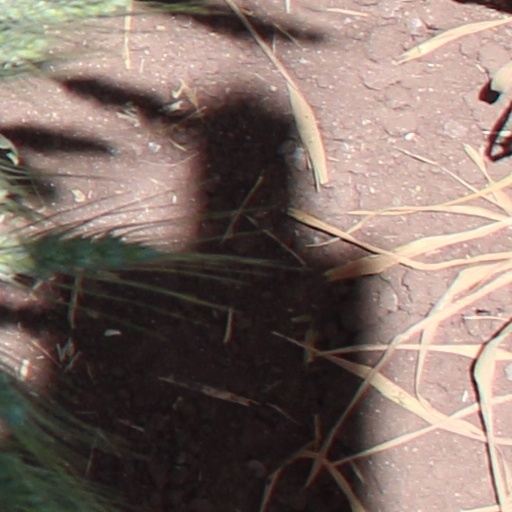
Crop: wheat